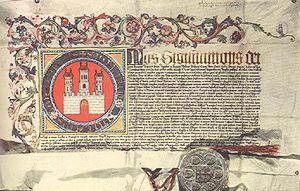
Bratislava est la capitale de la Slovaquie indépendante depuis 1993, située dans le sud-ouest du pays, à proximité des frontières avec l'Autriche, la Hongrie et la Tchéquie d'une part et de la capitale autrichienne, Vienne, d'autre part.